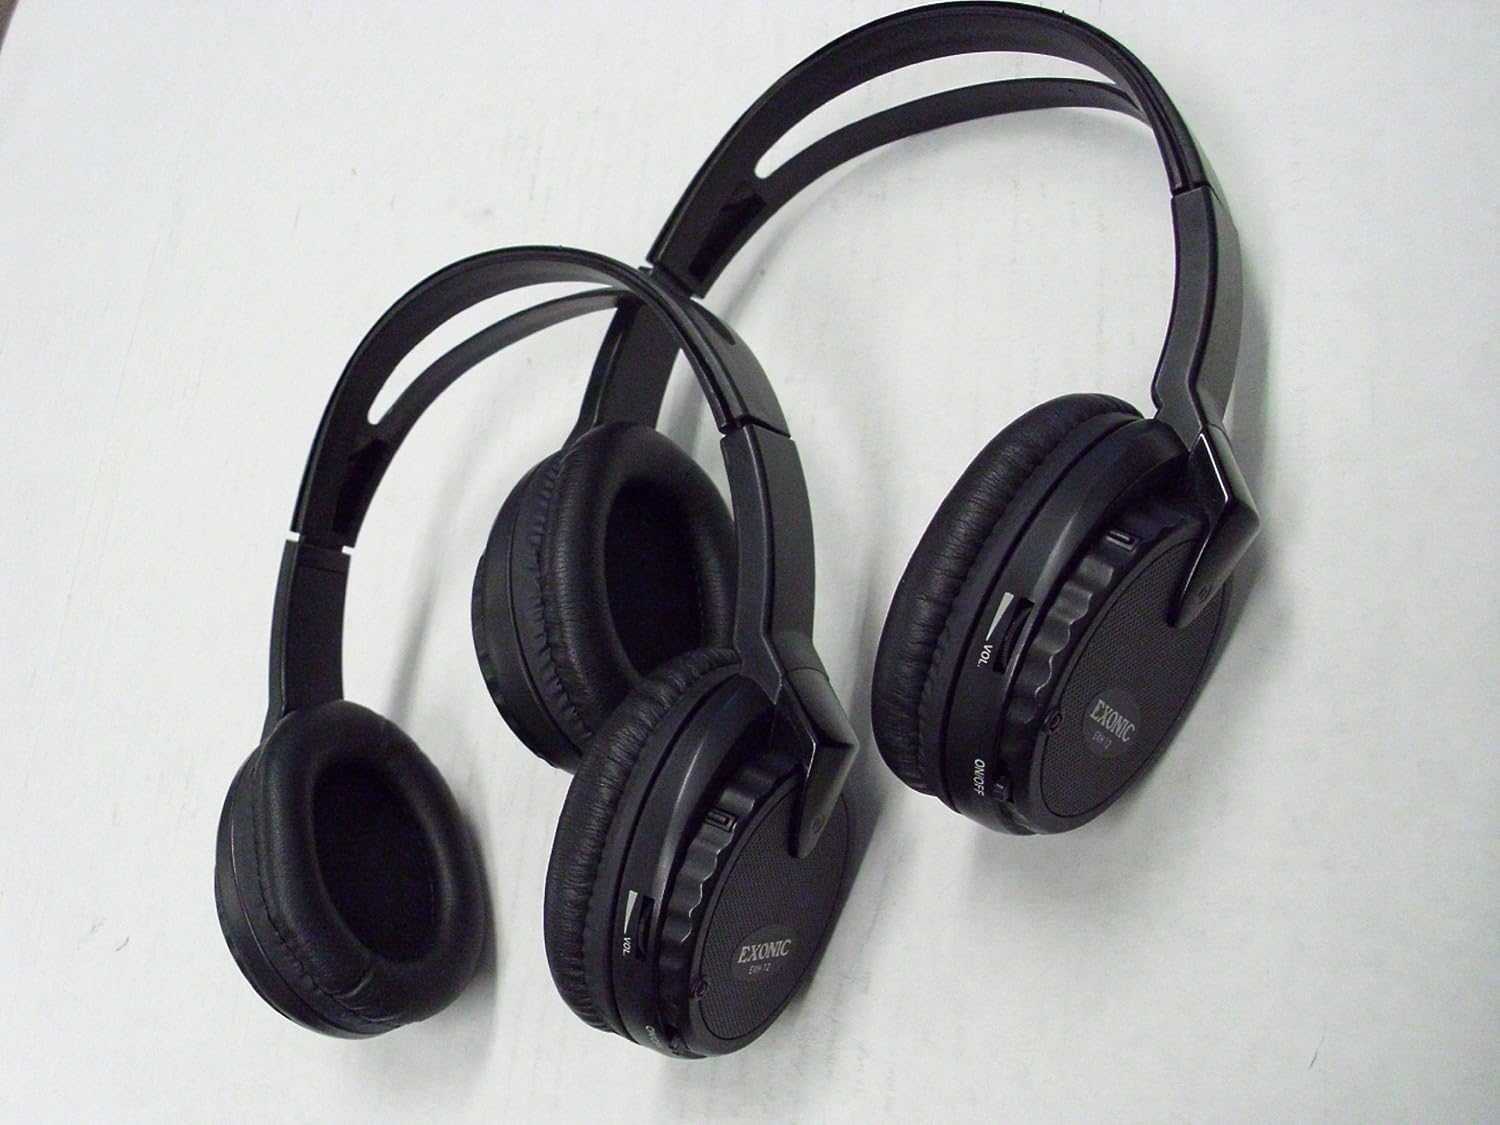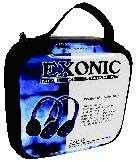
Exonic EXH 12 Wireless IR Headphones
Category: Car Electronics
Wireless IR Headphones
Features: Wireless IR Headphones | Variable Volume Control | On / Off Switch